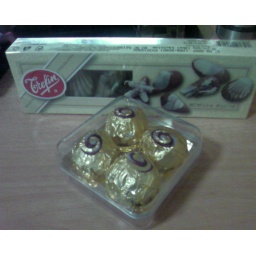
hehe... i haf yet to eat the box of chocolates in front... hehe... cant bear to...